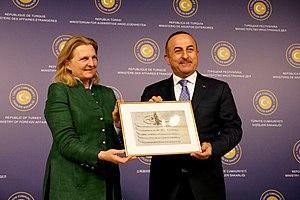
Karin Kneissl, née le 18 janvier 1965 à Vienne, est une diplomate, journaliste et femme politique autrichienne. Experte du Moyen-Orient, elle est ministre fédérale de l'Europe, de l'Intégration et des Affaires étrangères de 2017 à 2019. Elle est politiquement indépendante.